Disinformation research

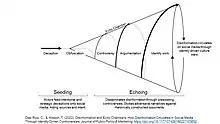
A Framework of how disinformation disseminates on social media through echo chambers

As an academic field, disinformation research examines the epistemology of knowledge, deception, and misleading information. The field is growing rapidly. A 2023 research paper published in New Media & Society shows that thousands of research papers has the words disinformation or misinformation on their titles or abstracts.